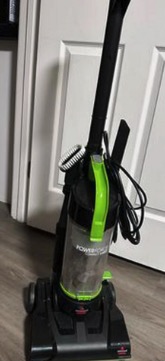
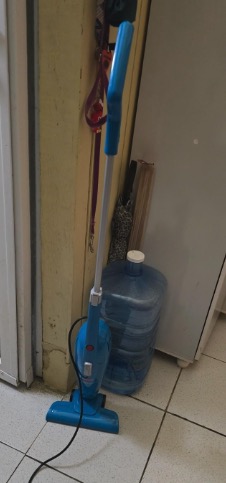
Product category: items_vacuum
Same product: no